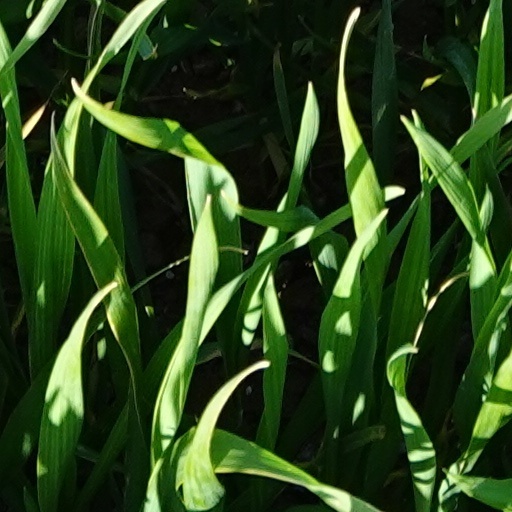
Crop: wheat